Long Grove Wood

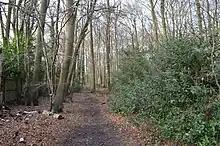

Long Grove Wood is a nature reserve managed by the Berkshire, Buckinghamshire and Oxfordshire Wildlife Trust in Seer Green in Buckinghamshire.